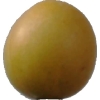
Label: cherry_wax